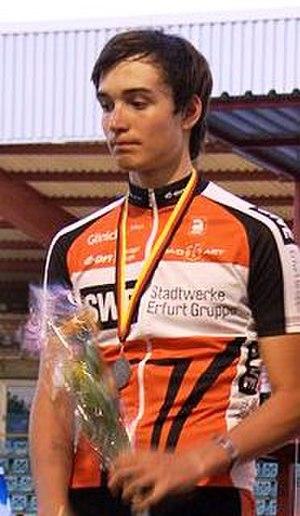
Rick Zabel, né le 8 décembre 1993 à Unna, est un coureur cycliste allemand, membre de l'équipe Israel Start-Up Nation. Il est le fils du sprinteur Erik Zabel.